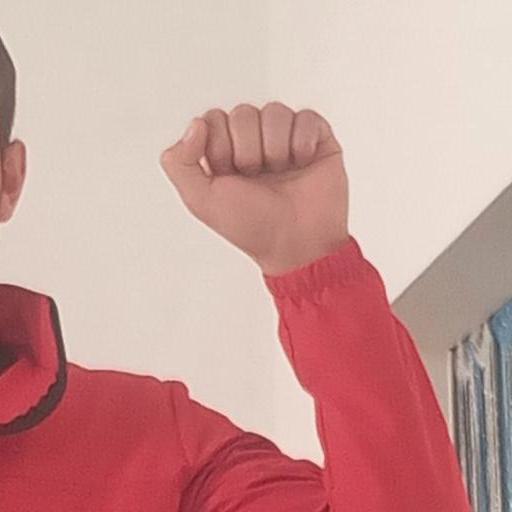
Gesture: fist